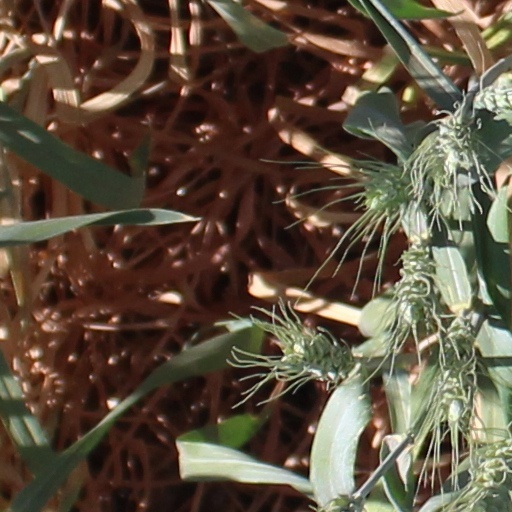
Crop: wheat